Stora Drammen

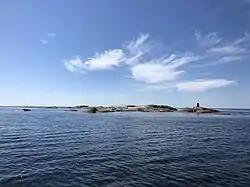
View of Stora Drammen from the northeast in June 2020

Stora Drammen is an uninhabited skerry situated northwest of the Bohuslän province of Götaland, Sweden. It is administratively part of Strömstad Municipality and represents the westernmost extreme point of Sweden.